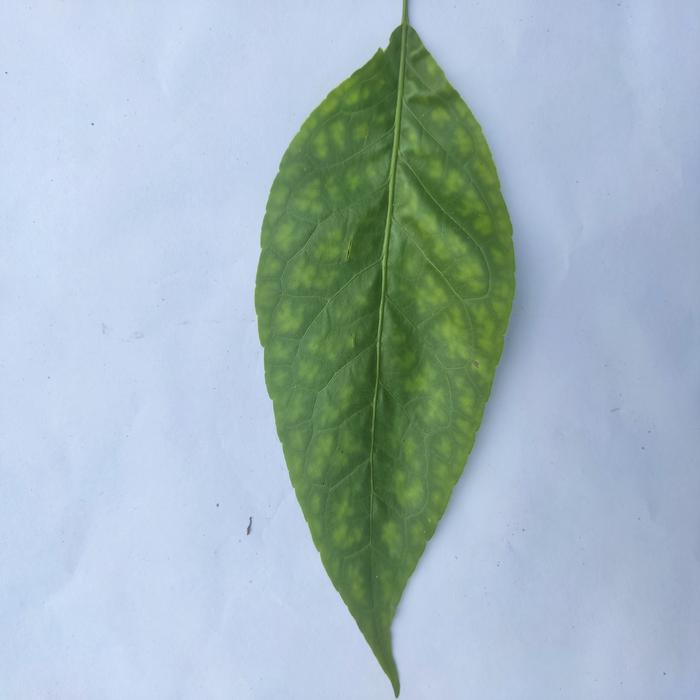
Crop: Aegle Marmelos
Leaf condition: Leaf_Spot